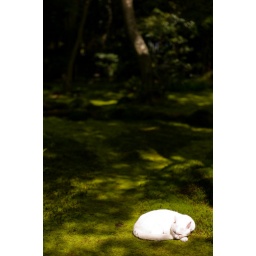
Giouji-Temple at Sagano in Kyoto. a famous white cat in the garden